Poetry slam

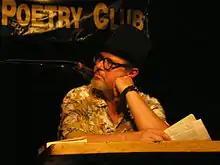
Bob Holman

One of the goals of a poetry slam is to challenge the authority of anyone who claims absolute authority over literary value. No poet is beyond critique, as everyone is dependent upon the goodwill of the audience. Since only the poets with the best cumulative scores advance to the final round of the night, the structure assures that the audience gets to choose from whom they will hear more poetry. Audience members furthermore become part of each poem's presence, thus breaking down the barriers between poet/performer, critic, and audience.